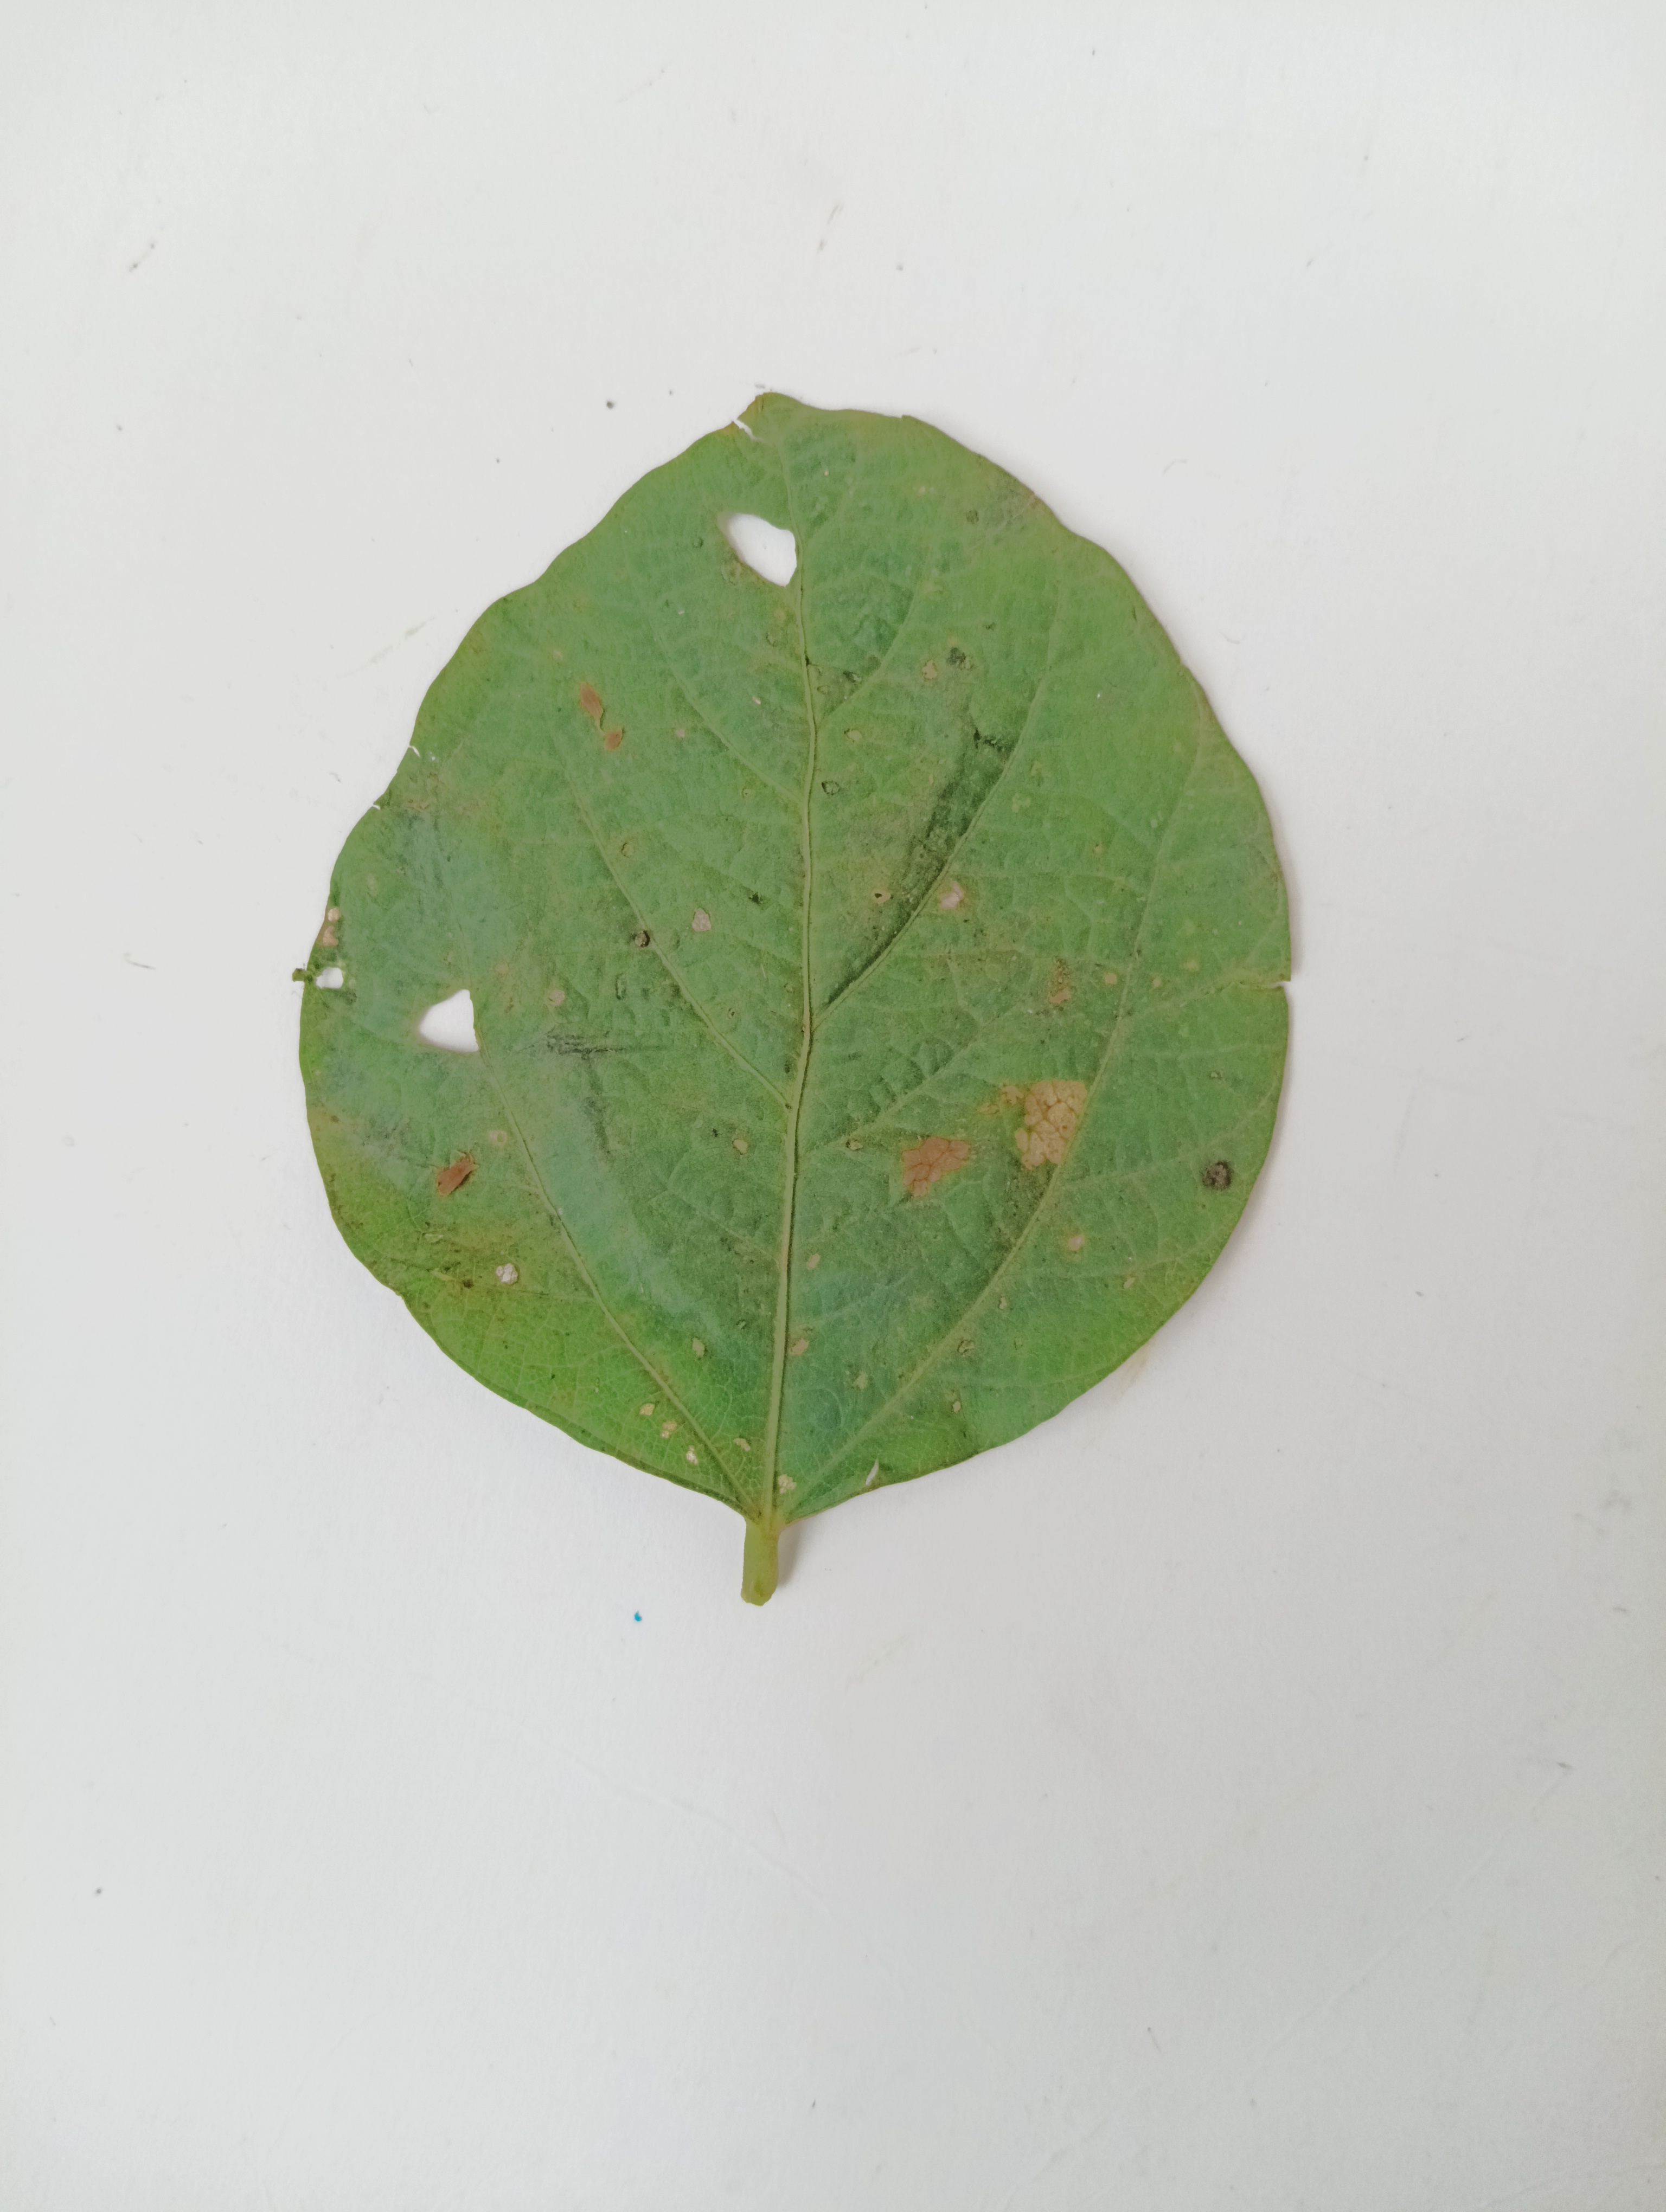
Label: Bacterial leaf Blight